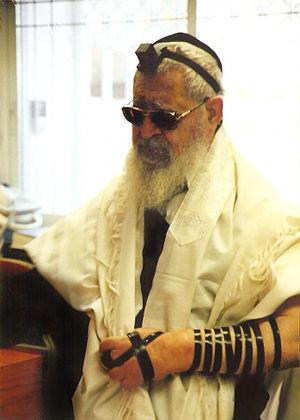
Ovadia Yosef, né le 23 septembre 1920 à Bagdad en Irak et mort le 7 octobre 2013 à Jérusalem, Israël, a été de 1973 à 1983 grand-rabbin séfarade d'Israël, décisionnaire rabbinique de grande renommée et chef spirituel du parti politique israélien séfarade et religieux Shass.